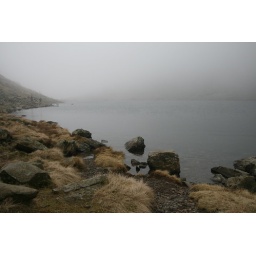
With the cloud base just above it.